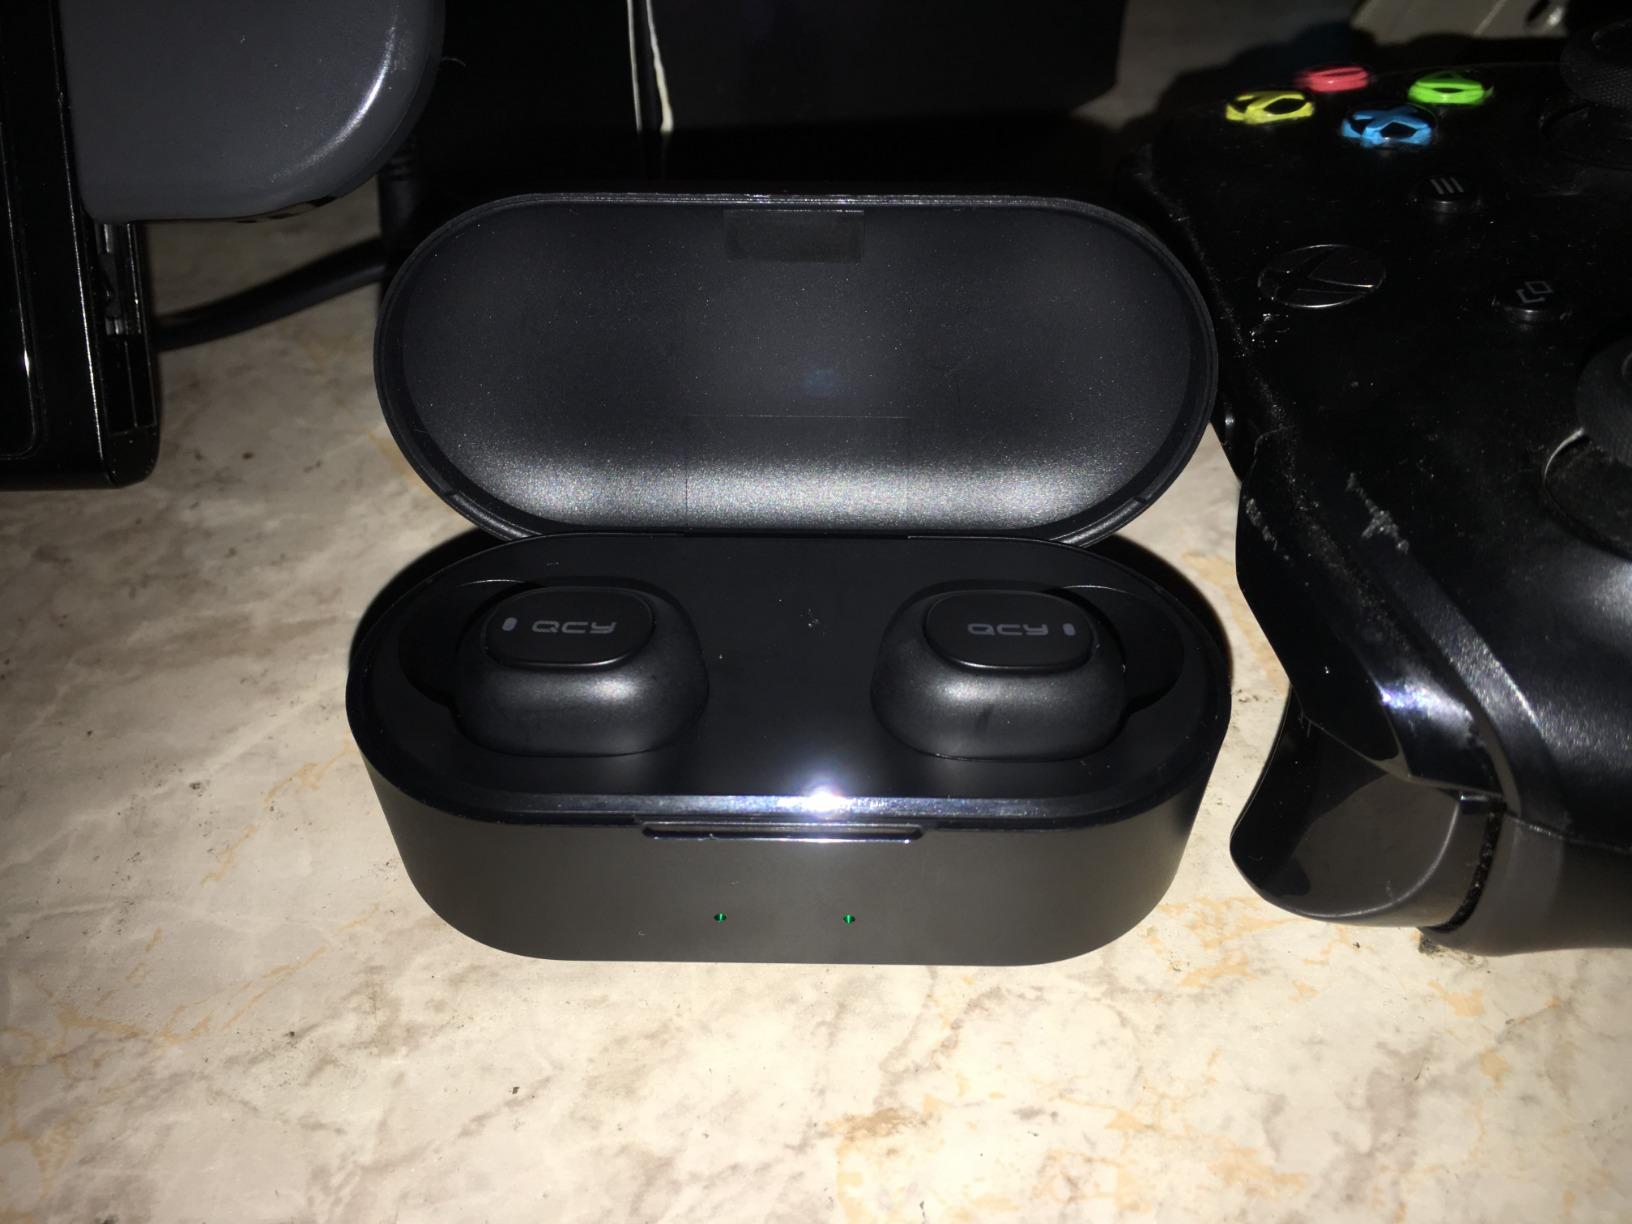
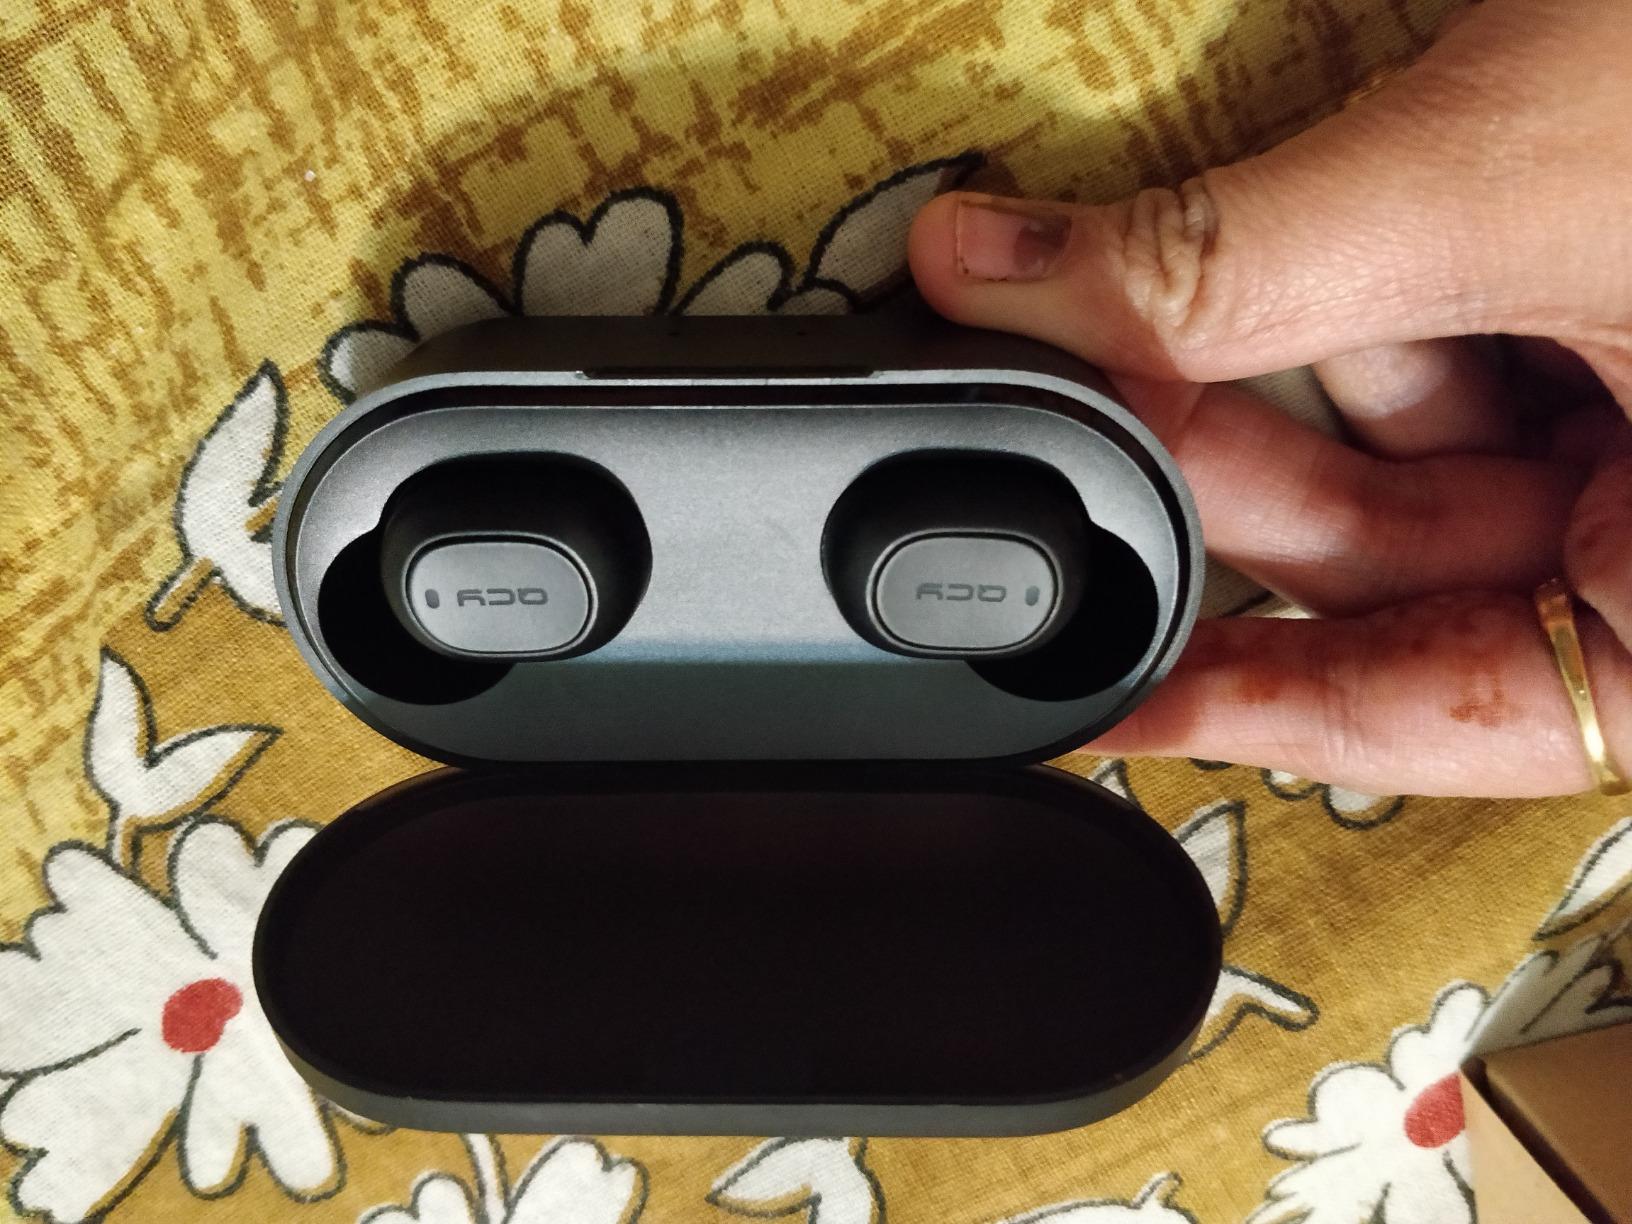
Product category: earbuds
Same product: yes